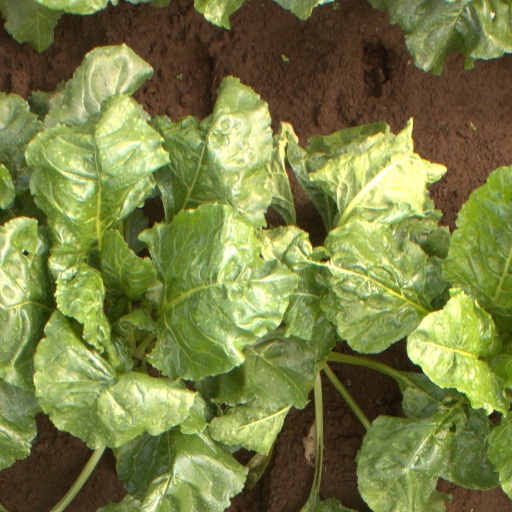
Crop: sugar beet